Koba (sweet)

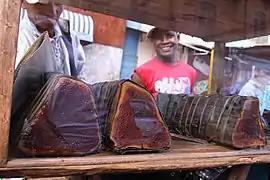
Thick, dark brown rolls of koba peanut pâté wrapped in banana leaves sold by street vendors in Antananarivo, Madagascar

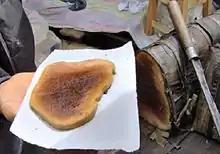
Kobandravina being sliced in Madagascar

Koba is a sweet made from ground peanuts, brown sugar and rice flour. It is a traditional food of Madagascar (where it is also known as koba ravina or kobandravina), especially in the highlands. In marketplaces and gas stations one may find vendors selling "koba akondro", a sweet made by wrapping a batter of ground peanuts, mashed bananas, honey and corn flour in banana leaves and steaming or boiling the small cakes until the batter has set.